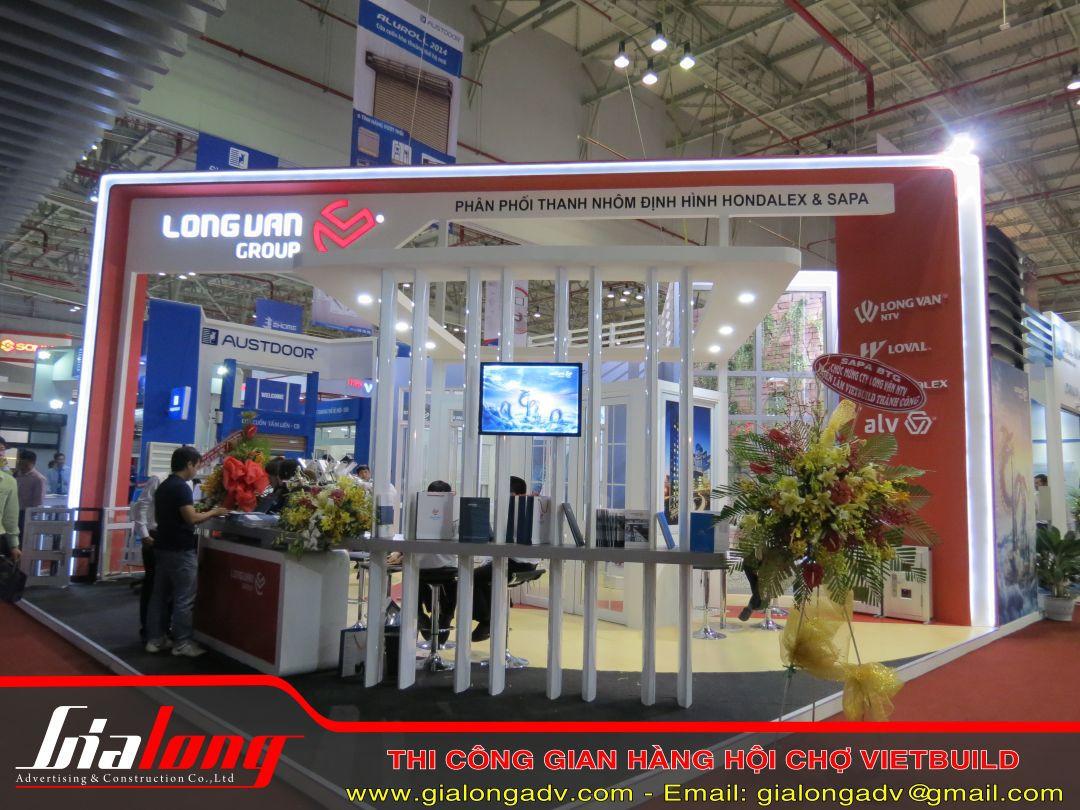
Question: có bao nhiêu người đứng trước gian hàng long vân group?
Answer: có hai người đứng trước quầy long vân group